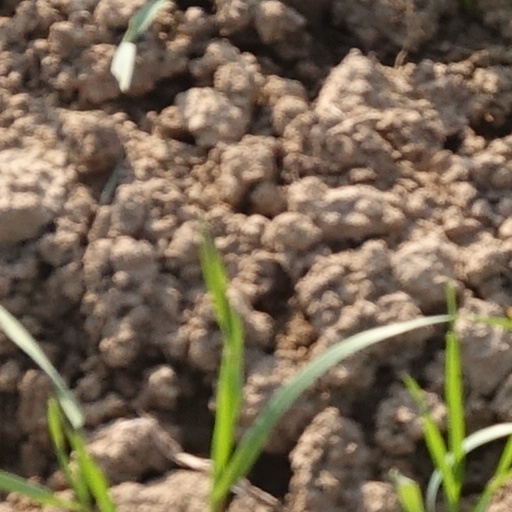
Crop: wheat